Georg Elser

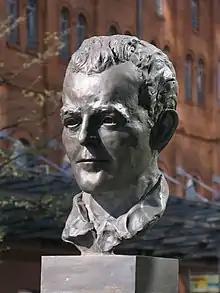
Bust of Georg Elser in Berlin

In Munich on 9 November, the annual guard of honour for the sixteen "blood martyrs" of the NSDAP who died in the Beer Hall Putsch of 1923 was held at the Feldherrnhalle as usual. Two days later, at the same location, an official ceremony for the victims of the Bürgerbräukeller bombing took place. Hitler returned from Berlin to stand before seven flag-draped coffins as Rudolf Hess addressed the SA guard, the onlookers, and listeners to "Grossdeutsche Rundfunk" ("Greater German Radio"). In his half-hour oration, Hess was not short on hyperbole: